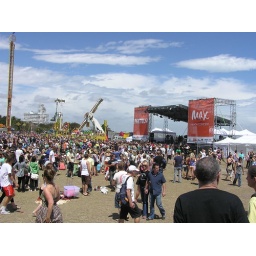
massive free street festival on in melborne nearly as big as notting hill